Harrisburg Giants

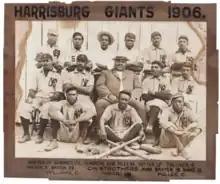
Team photograph of the 1906 Harrisburg Giants. Colonel William "C.W." Strothers is in the center.

Harrisburg finished in the middle of the pack in its first season, winning 26 and losing 28 for a fifth-place spot (out of eight teams). In 1925, however, the Giants picked up the pace, challenging defending champion Hilldale before falling just short with a 37-18 record. 1926 saw the Giants add shortstop/third baseman John Beckwith from the Baltimore Black Sox, and finished second again, this time behind the Bacharach Giants.